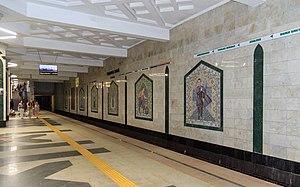
Le métro de Kazan est un des systèmes de transport en commun de la ville de Kazan en Russie. Inaugurée le 27 août 2005 pour le 1000ᵉ anniversaire de la fondation de la ville l'unique ligne comprend 11 stations sur 16,8 km. Le métro de Kazan est le septième métro de Russie, le seul mis en service au XXIe siècle.